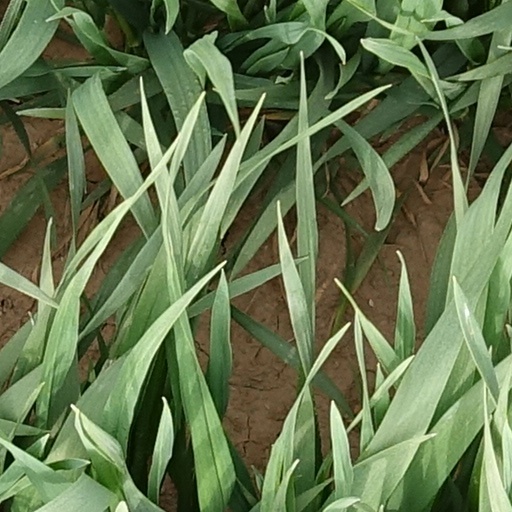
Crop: wheat